Answer in natural language. Considering the relative positions, is walnut tv stand (marked C) above or below Television (marked A)? Choose between the following options: above or below
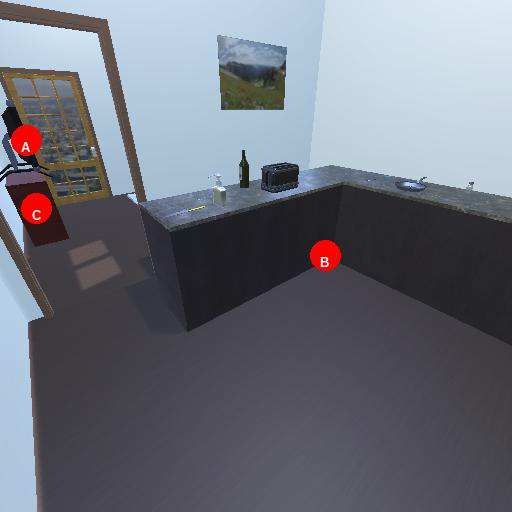
<answer>below</answer>